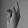
ASL letter: K